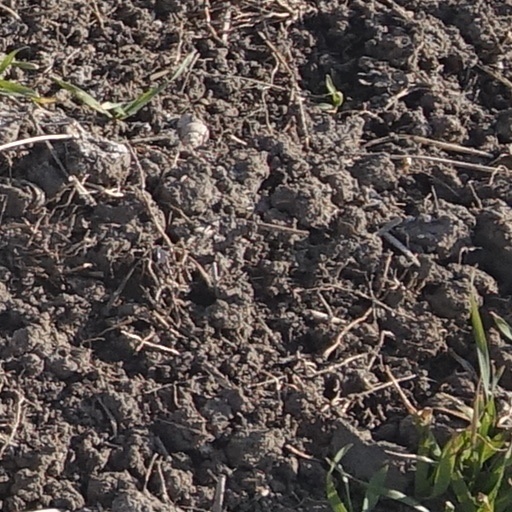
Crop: wheat